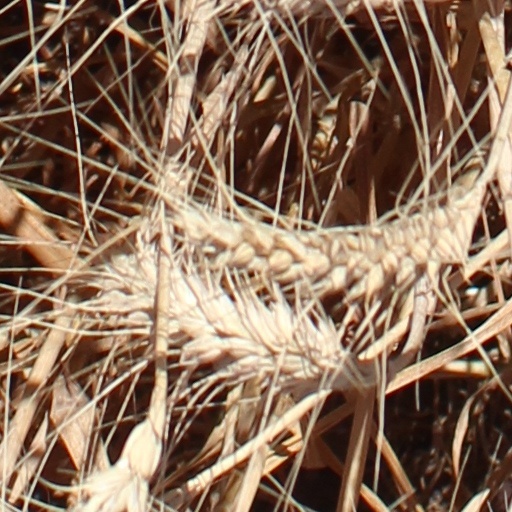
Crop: wheat